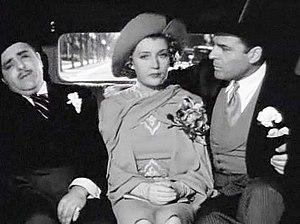
Gouverneur malgré lui est un film américain réalisé par Preston Sturges, sorti en 1940.